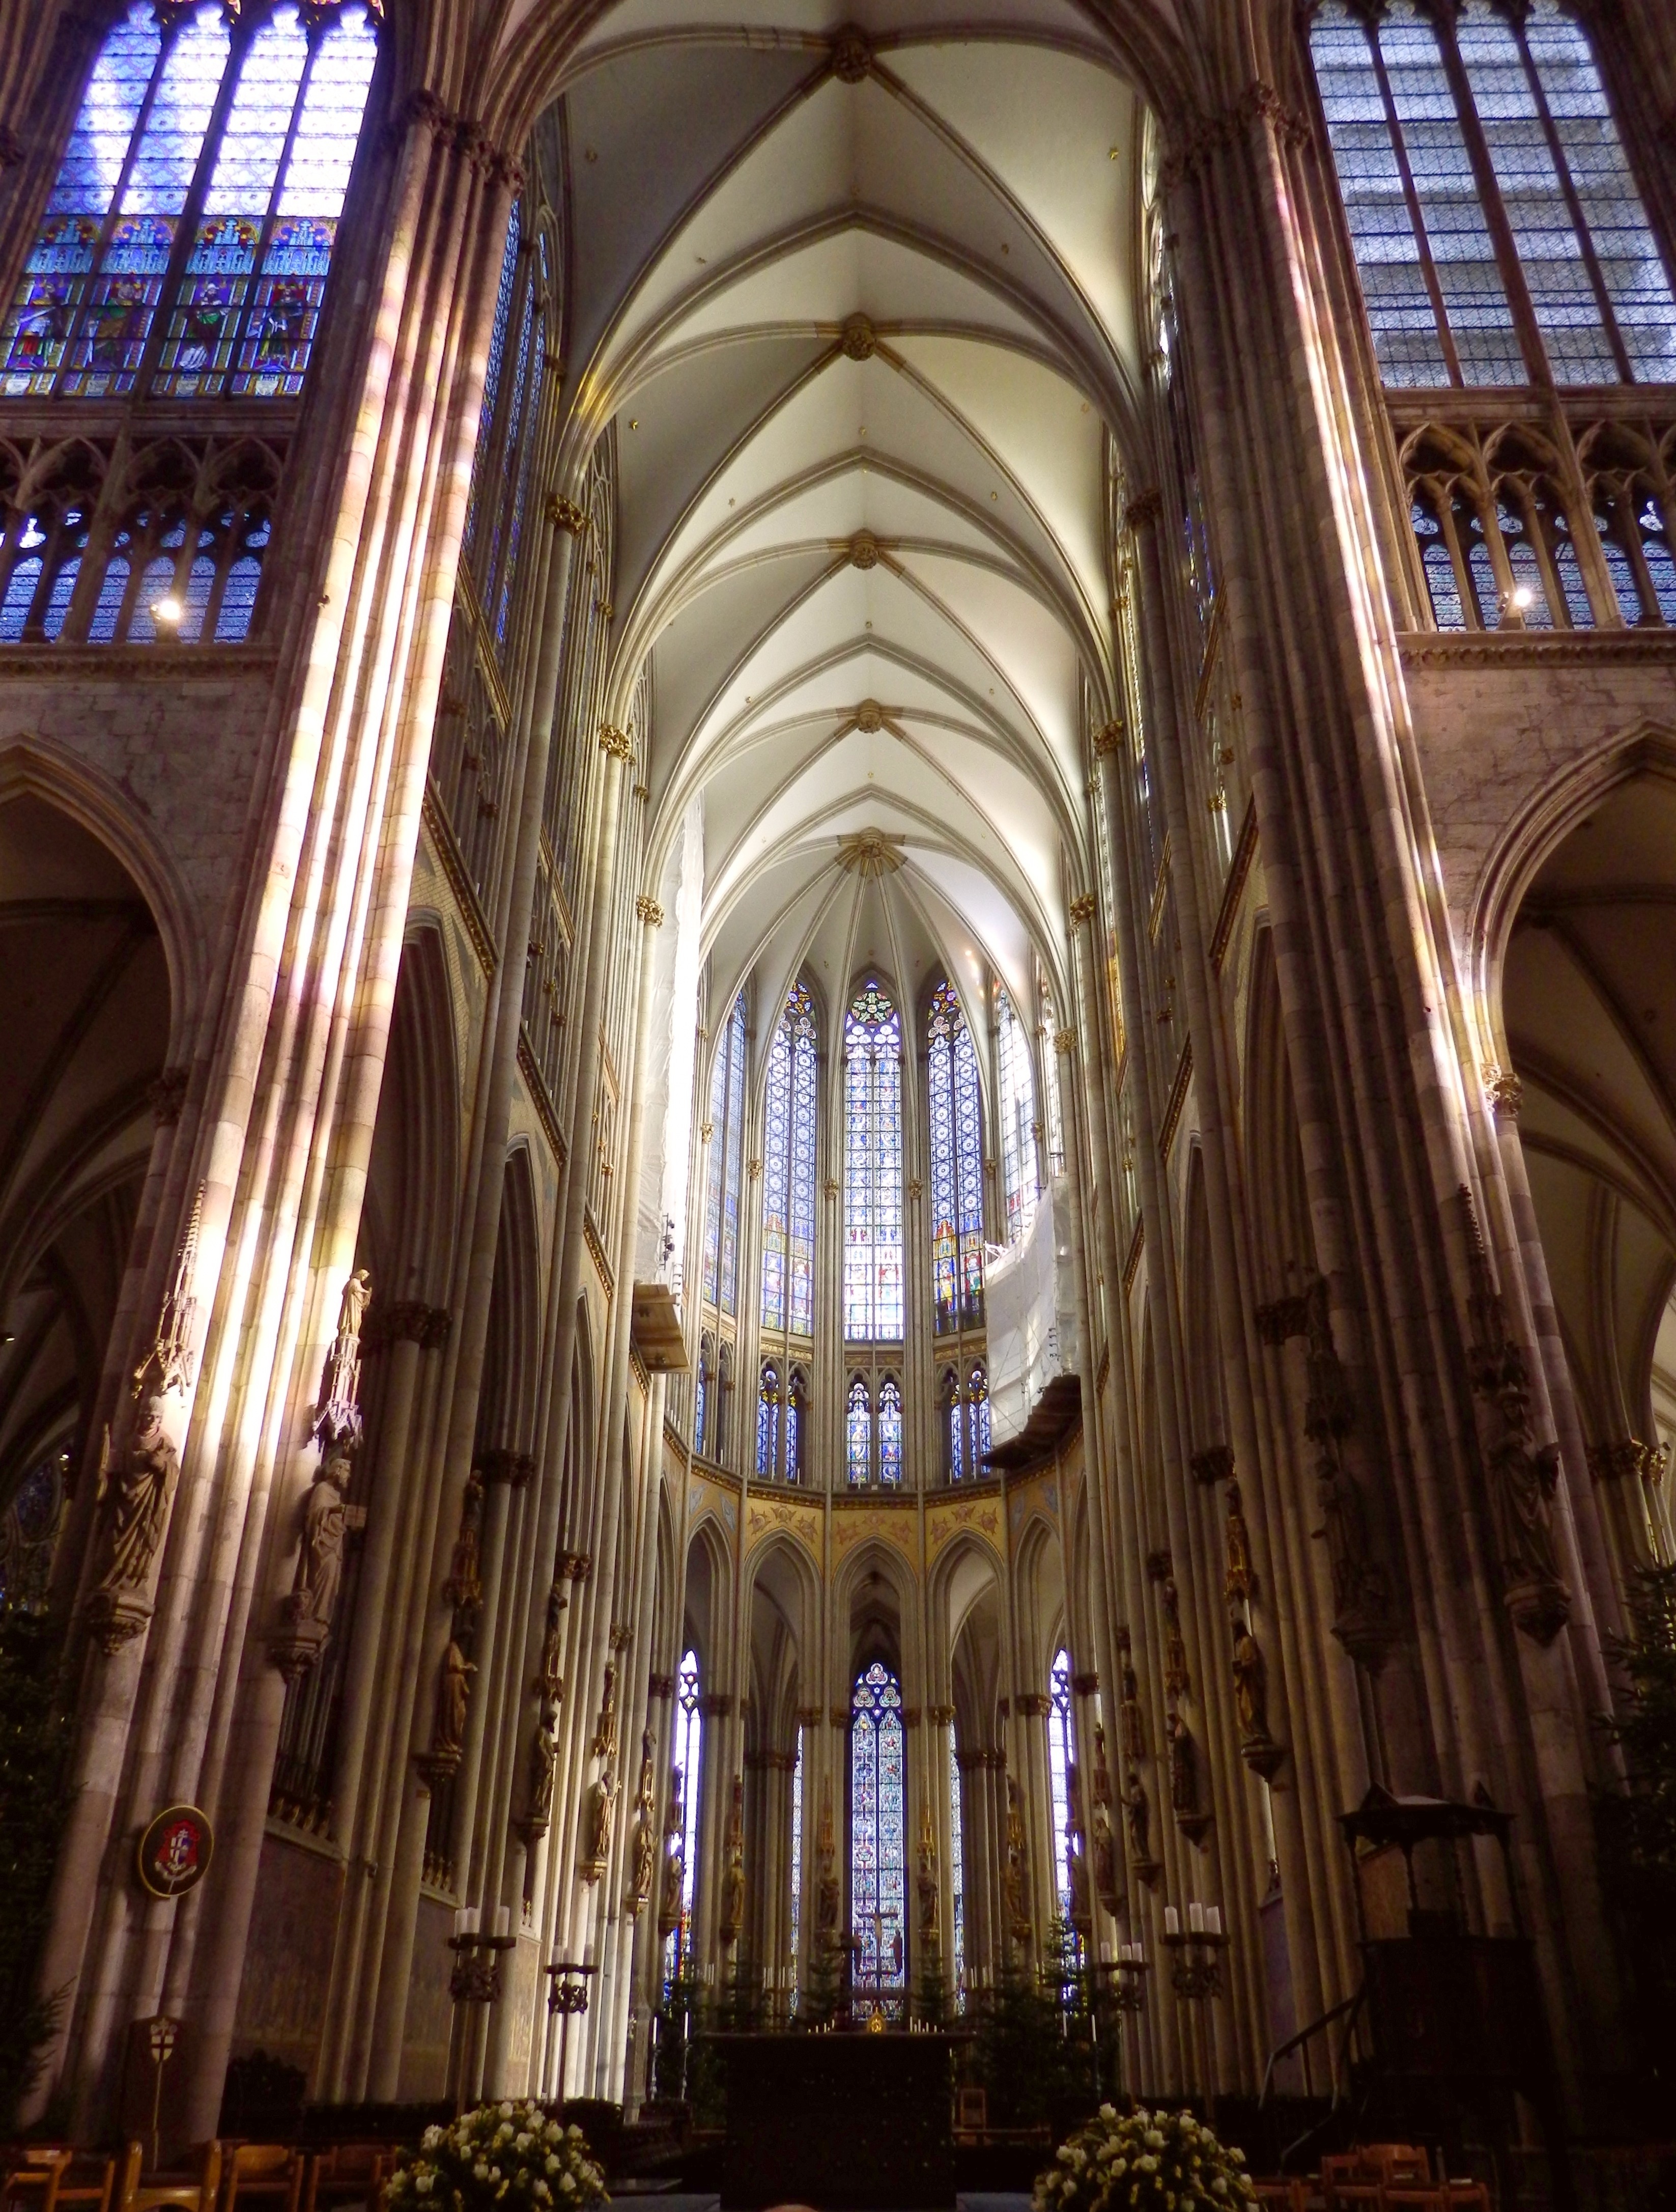
light, architecture, building, arch, church, cathedral, choir, chapel, gothic, stained glass, place of worship, aisle, symmetry, cologne, basilica, dom, historically, gothic architecture, cologne on the rhine, cologne cathedral